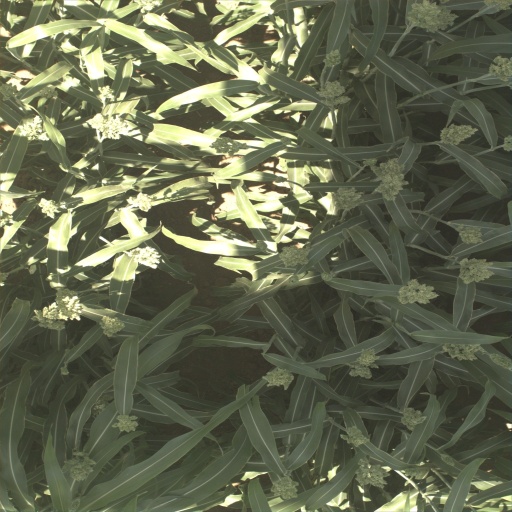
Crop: sorghum